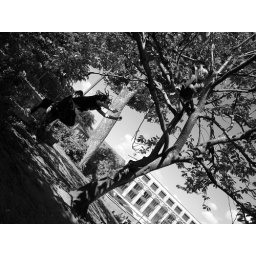
i love the shot of the building in the background. it contrasts between the tree and the building.